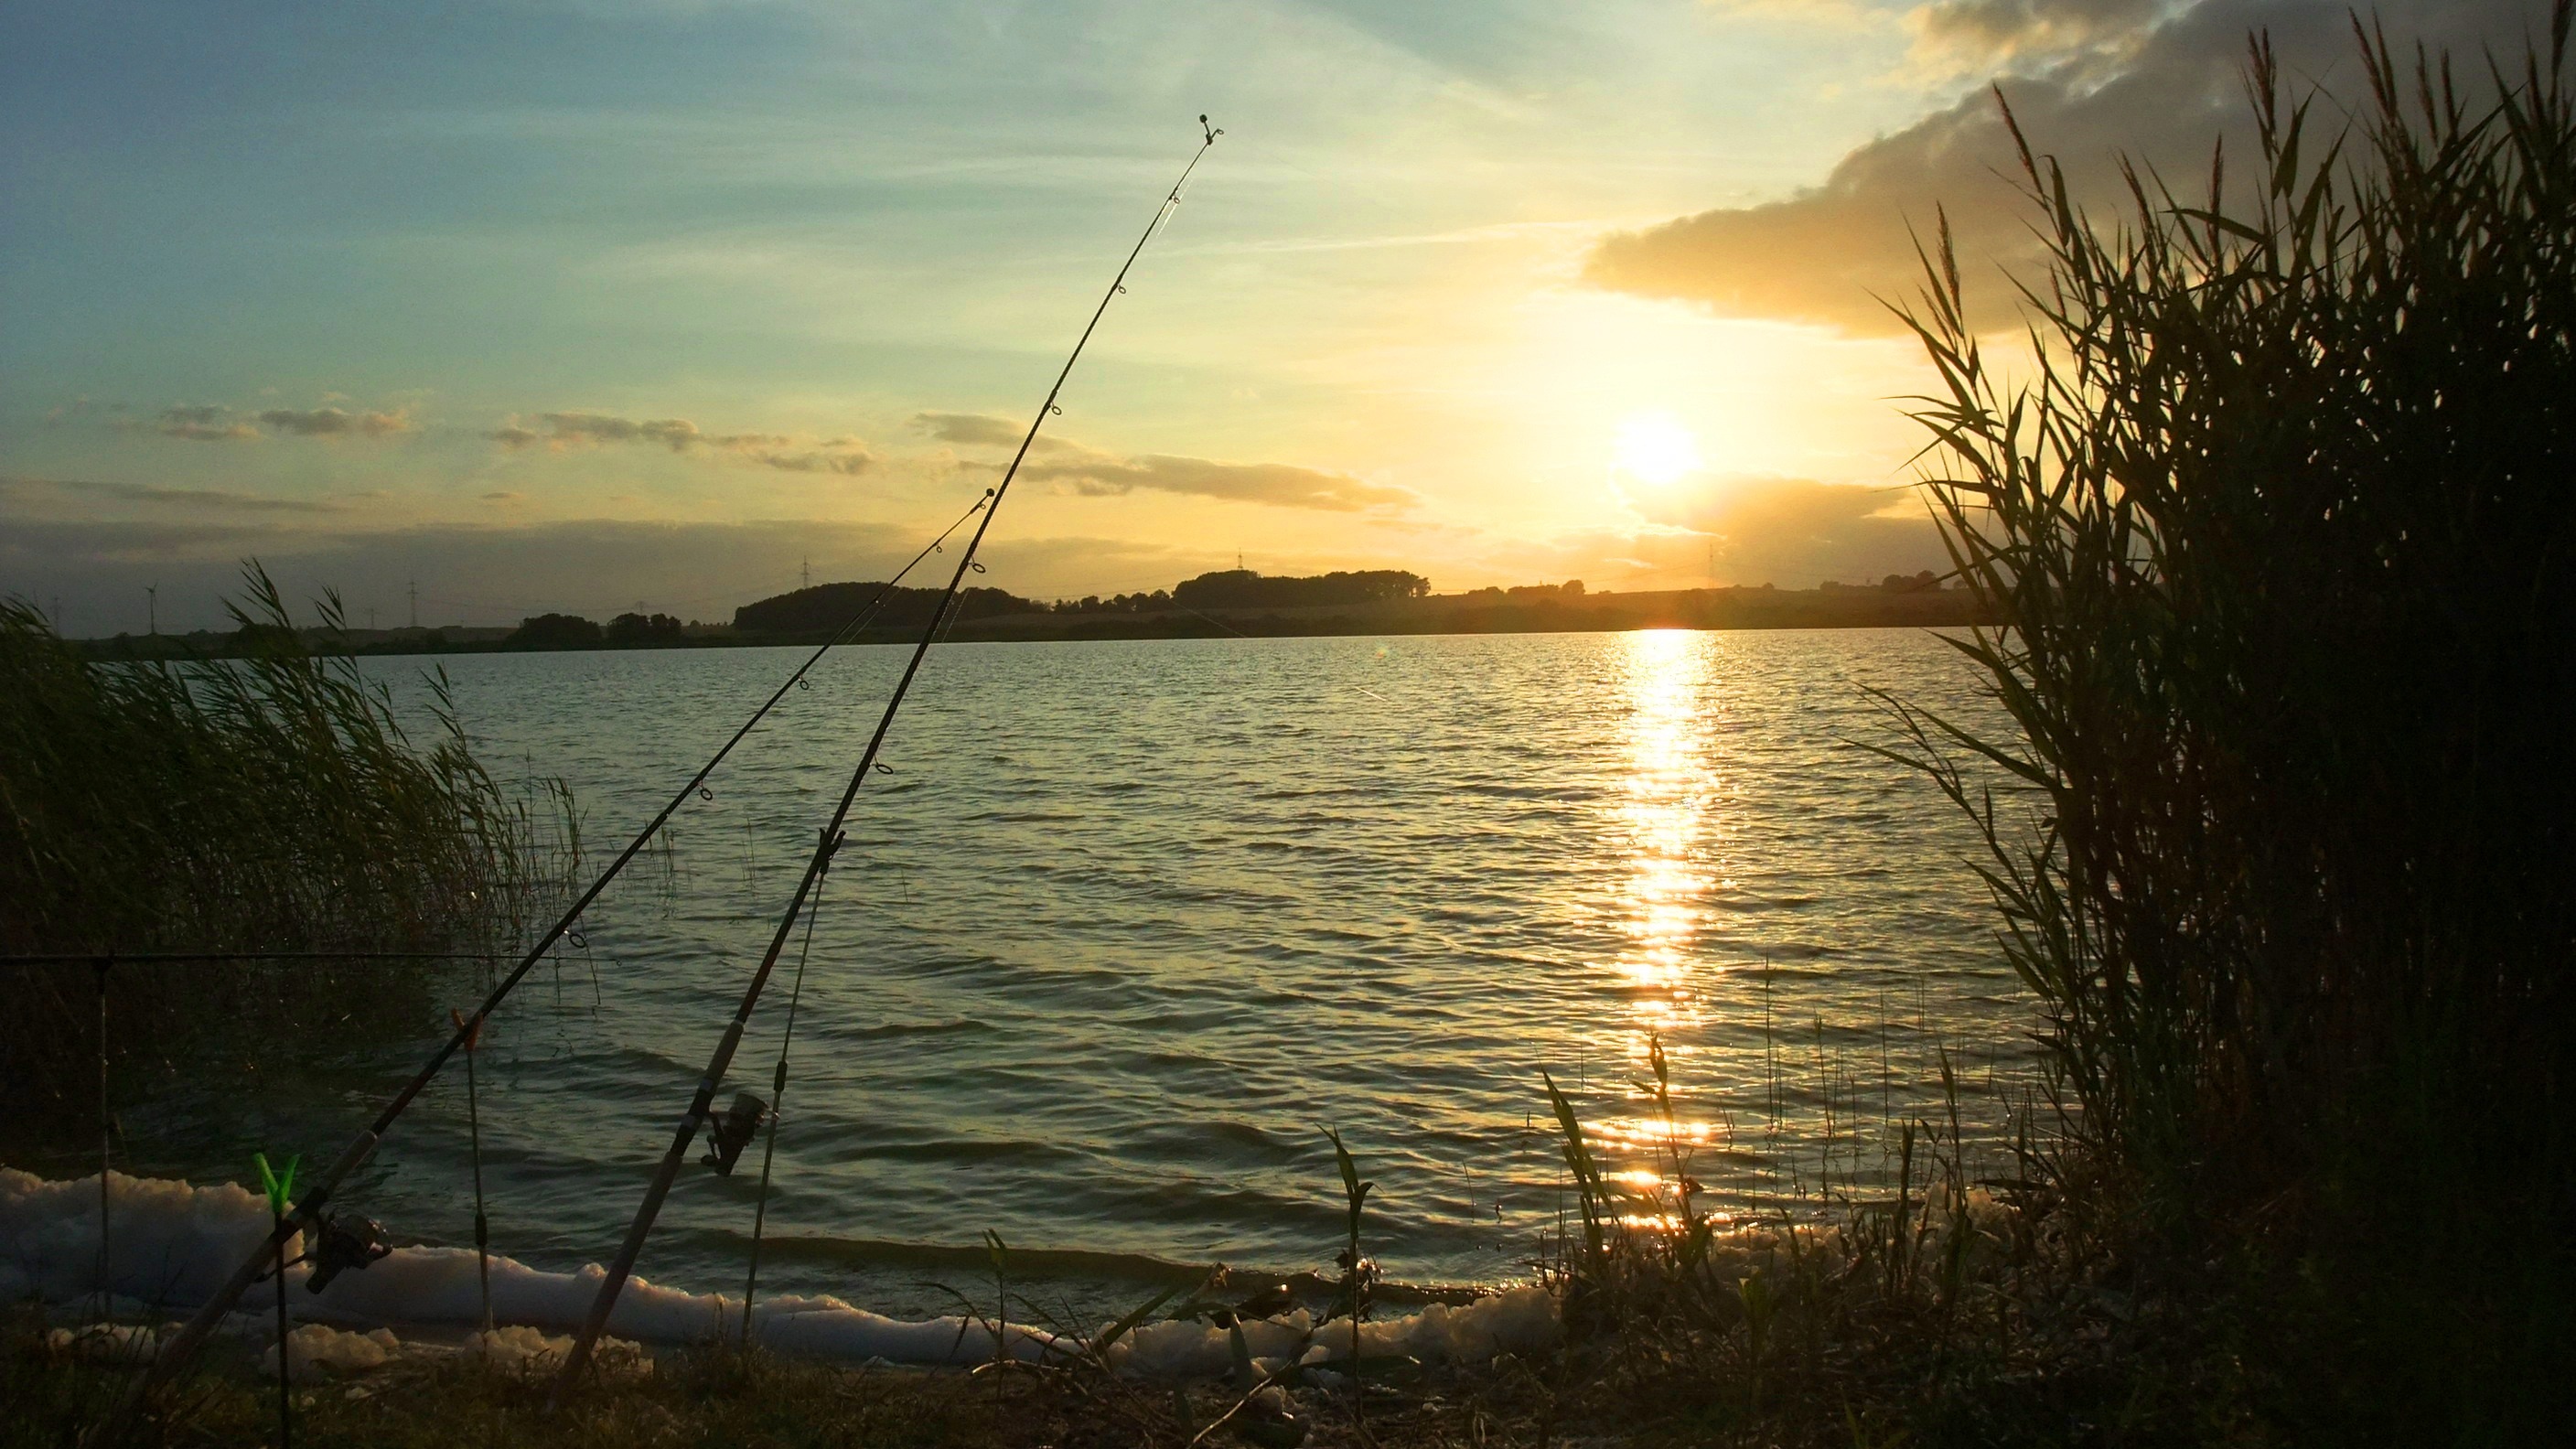
sea, nature, horizon, sun, sunrise, sunset, sunlight, morning, shore, lake, dawn, dusk, evening, reflection, fishing, fish, lakeside, fishing rods